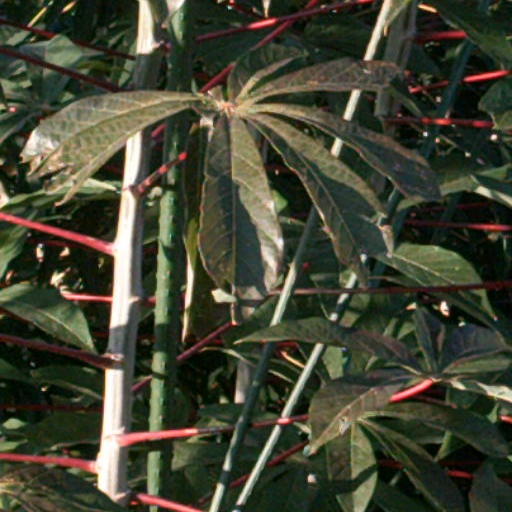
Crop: cassava